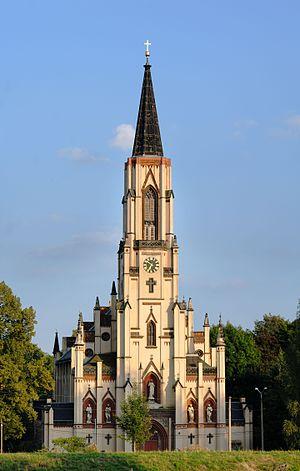
Église Saint-Matthieu (Matthäuskirche), dans le quartier de Bockwa à Zwickau, en Saxe (Allemagne). Cette photographie panoramique est un assemblage de trois prises de vue. Polski: Na fotografii widoczny jest Matthäuskirche (""Kościół Mateusza"") w Zwickau, w dzielnicy Bockwa, w Saksonii, w Niemczech. Na obraz złożone zostały trzy oddzielne fotografie. Português: Esta imagem mostra a Matthäuskirche (""Igreja de Mateus"") em Zwickau, distrito de Bockwa, localizado na Saxônia, no leste da Alemanha. Ela é uma imagem panorâmica montada com a composição de três fotografias. Русский: На снимке церковь Святого Матфея (Matthäuskirche), расположенная в районе Боква (Bockwa) города Цвикау (Zwickau). Снимок составлен из трёх отдельных снимков. Camera data Camera Nikon D200 Lens Tamron SP AF 90 mm / 2.8 Di Macro 1:1 Focal length 90 mm Aperture f/5 Exposure time 3 x 1/640 s Sensivity ISO 100"